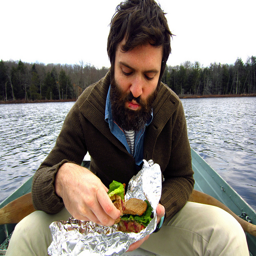
A man is eating a sandwich on a boat
A man sitting in a boat eating a sandwich.
A man sitting in a row boat on a lake eating a sandwich.
A man sits in a boat and eats a sandwich.
A man in a small boat with a tasty looking sandwich.